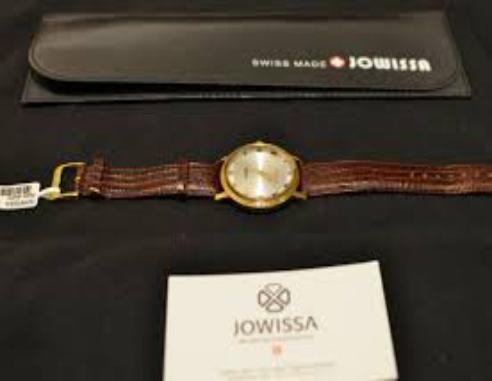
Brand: jowissa
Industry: Electronic